Huauchinango

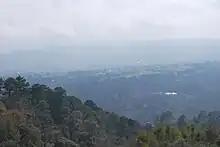
Valley area near the city

The area around the city is filled with dozens of waterfalls, streams, dams and pine forest, which has not varied too much since the arrival of the Chichimecas. The municipality is located in the Sierra Norte de Puebla region, which is part of the Sierra Madre Oriental. The terrain is rugged with numerous mountains, waterfalls and deep depressions, with altitudes varying from between 1000 and 3000 meters above sea level. The highest altitudes are found in the southwest with the lowest areas in the northeast near the Necaxa and Tenango Dams. Main peaks include Teochocatitla, Huitzipetl, Azacamitl, Ixipetl, Chiltepetl, Cojuinalayola, Osamatípetl, Netatiltépetl and Tlahuatzapila. A noted peak near the city is Necaxaltepetl whose summit is frequently climbed by hikers.